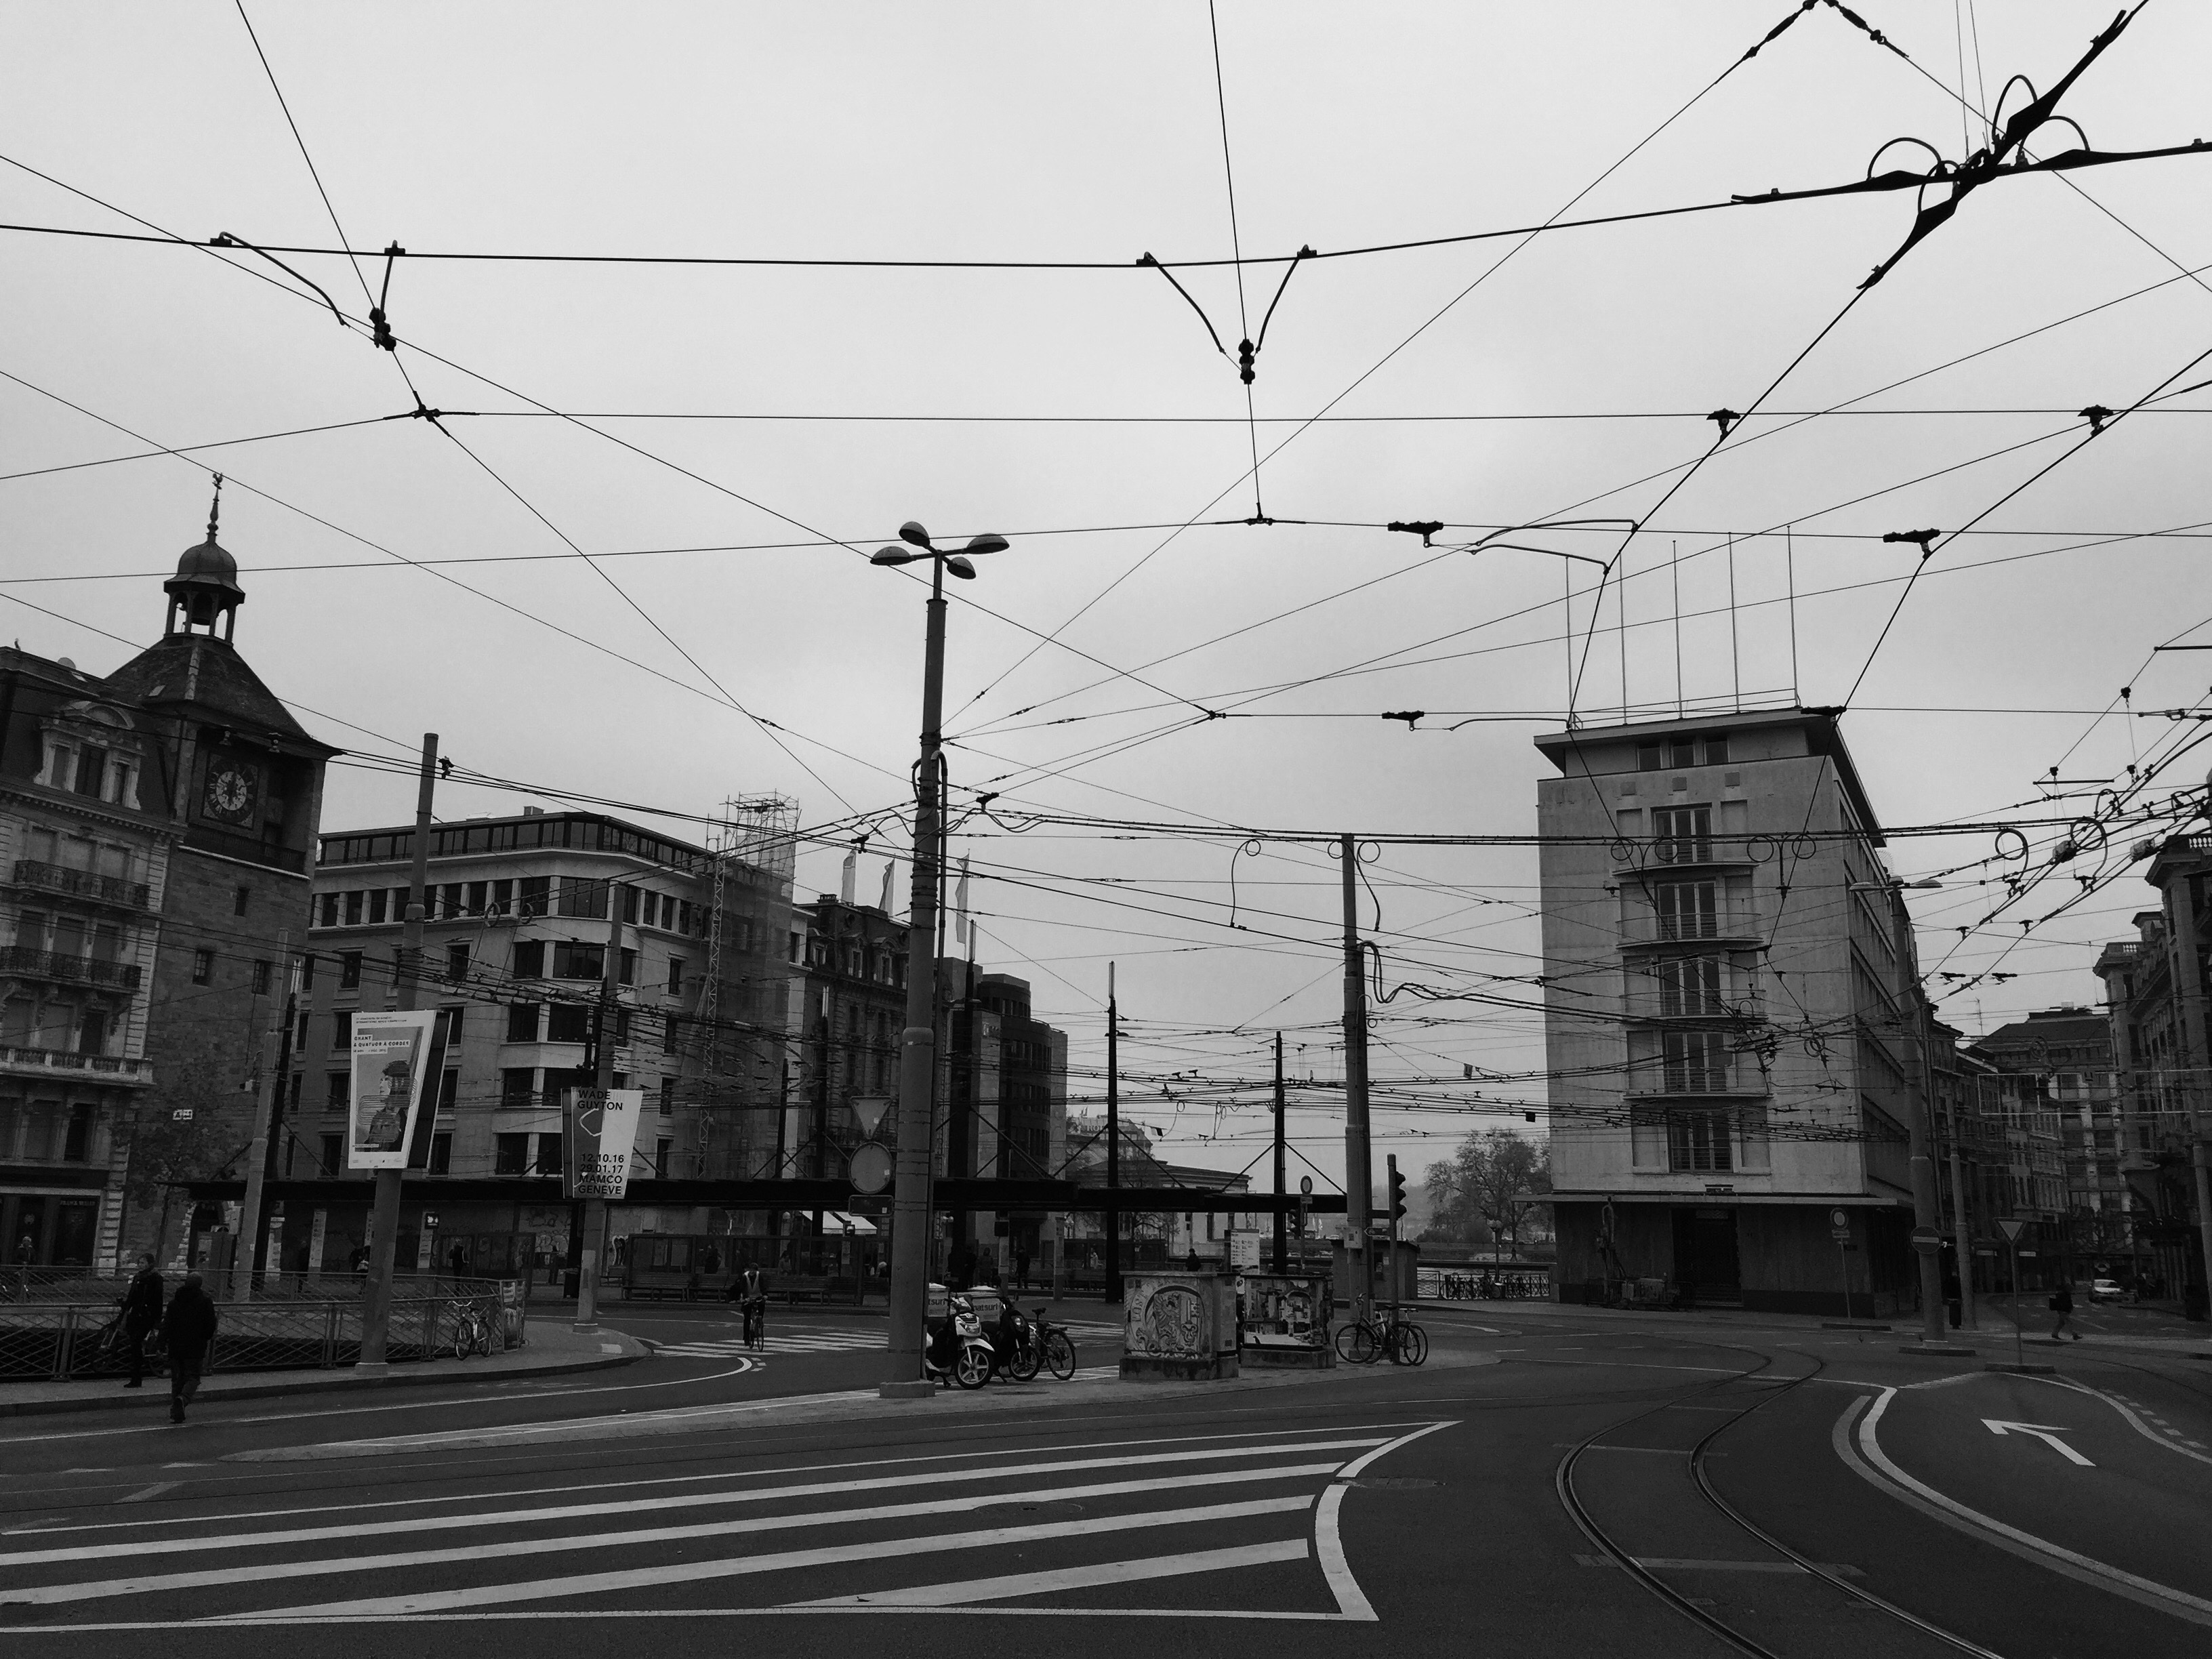
black and white, road, skyline, street, city, cityscape, downtown, transport, suburb, line, vehicle, street light, electricity, monochrome, lane, lighting, infrastructure, shape, neighbourhood, urban area, monochrome photography, residential area, human settlement